Wine for the Confused

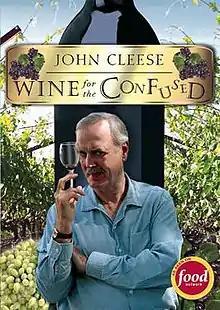

Wine for the Confused is a documentary hosted by John Cleese. It is a light-hearted introduction to wine for novices. Cleese guides viewers through the basics of wine types and grape varieties, wine making, wine tasting and terminology, buying and storing wines, through direct narrative and interviews with wine makers and wine sellers. The film duration is 92 minutes and includes visits to wineries in California. The film concludes with a large group conducting a blind wine tasting. One of the tasting results was the fact that most tasters could not distinguish between red wine and white wine. Another was that most tasters rated an inexpensive wine equal in taste to an expensive prestige wine, and both of these out scored the rest of the mid-priced and high-priced wines in the blind test.